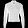
Label: Coat